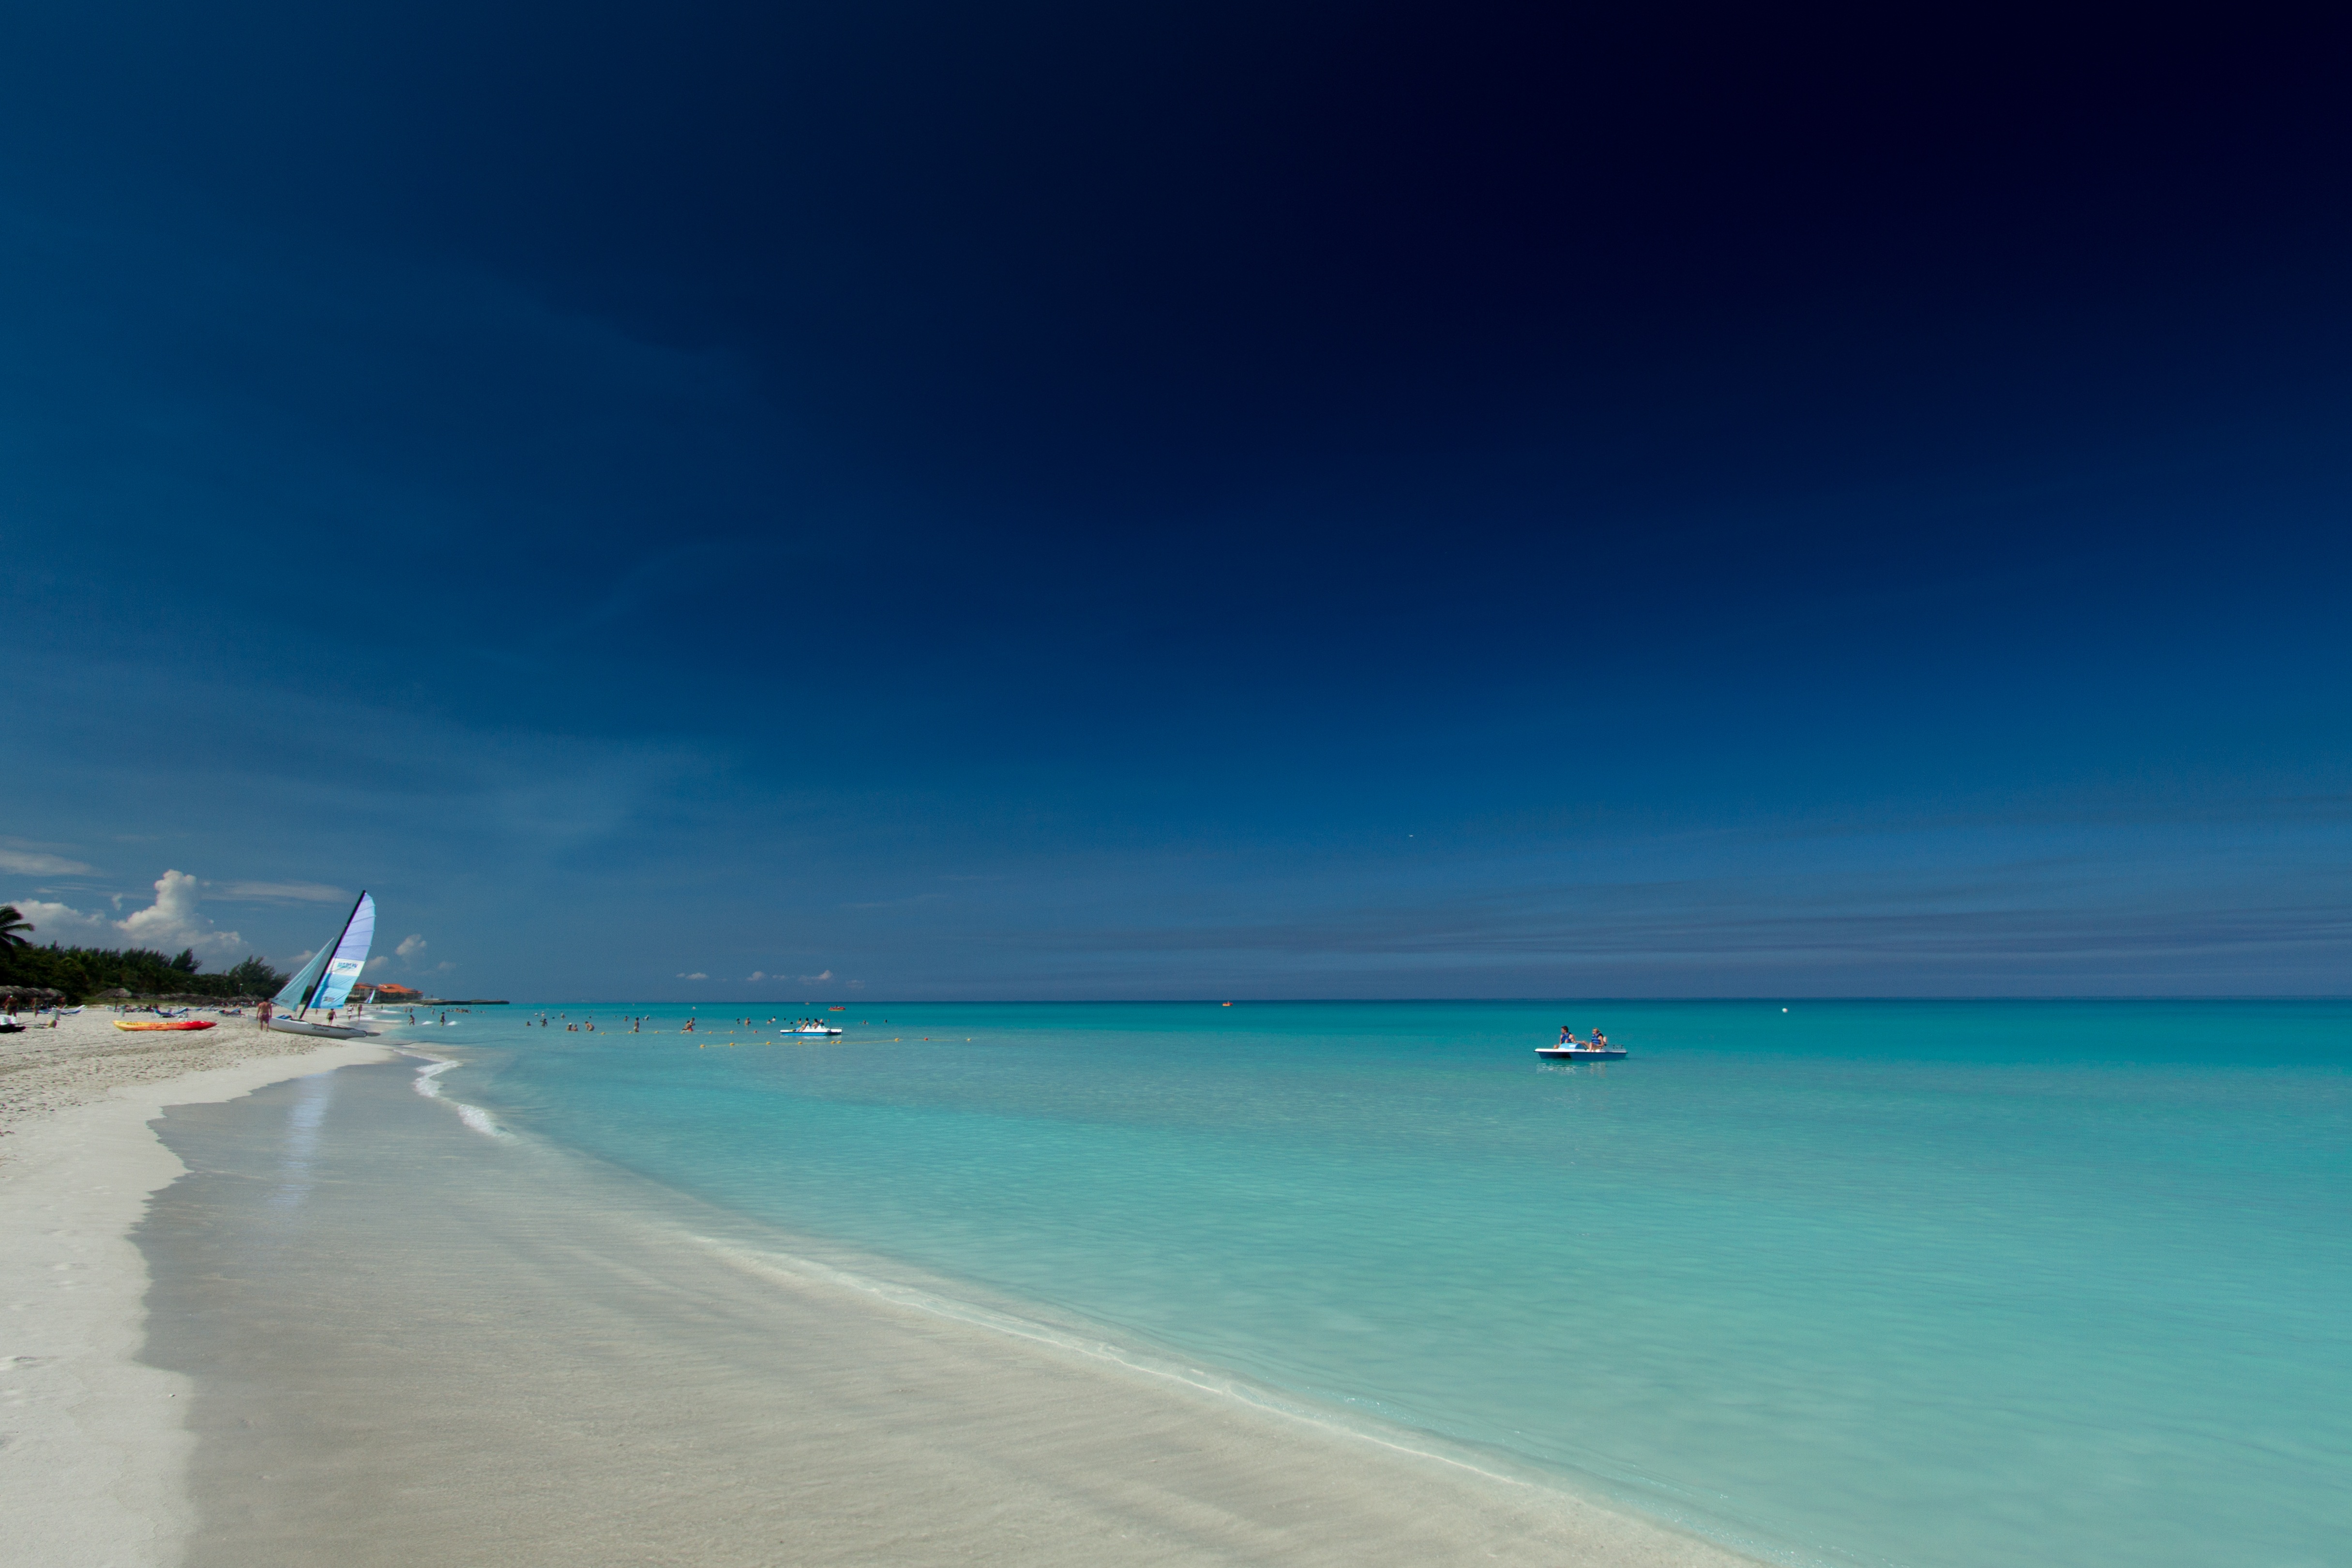
beach, sea, coast, water, nature, sand, ocean, horizon, sky, sun, shore, wave, summer, vacation, travelling, travel, swim, paradise, palm, tropical, holiday, bay, blue, body of water, cuba, sunny, dream, varadero, atlantic, caribbean, exotic, cape, wind wave